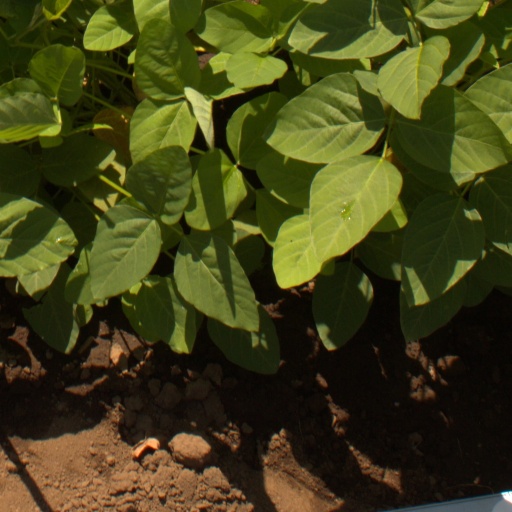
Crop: soybean